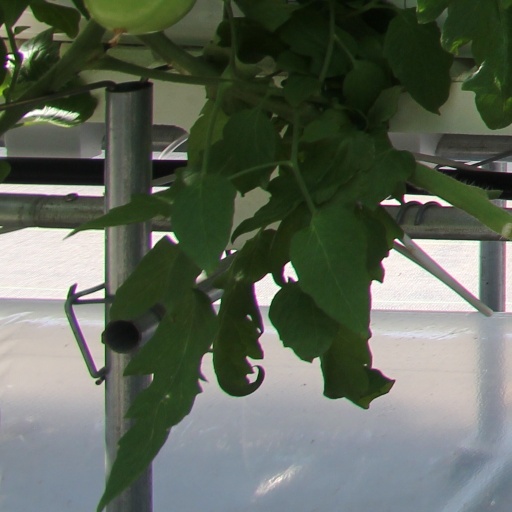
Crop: tomato